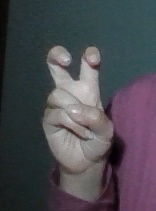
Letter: toot